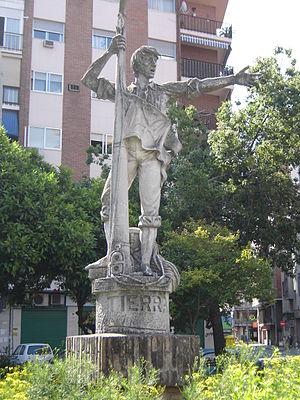
Rodrigo de Triana est un des marins de Christophe Colomb au cours de son premier voyage atlantique vers l'Ouest. Du haut du mat de la caravelle La Pinta, il a été le premier Espagnol à apercevoir la côte de Guanahani, l'une des îles des Caraïbes, à deux heures du matin, le 12 octobre 1492.